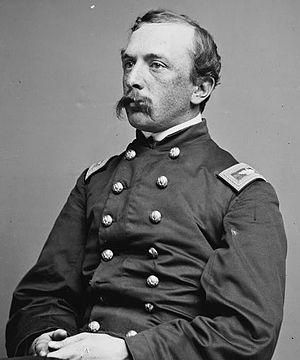
Francis Fessenden est un avocat, politicien, et soldat de l'État du Maine qui sert comme général dans l'armée de l'Union pendant la guerre de Sécession. Il est un membre de la puissante famille de Fessenden, qui est importante dans la vie politique nationale au cours de la seconde moitié du XIXᵉ siècle.